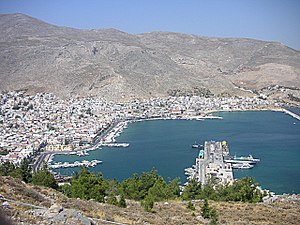
Kalymnos
Pothia
Kalymnos er den fjerdestørste ø i den græske øgruppe Dodekaneserne tæt på den tyrkiske vestkyst. Øen er på 109 km² og har ca. 16.000 indbyggere. Der er en lufthavn på øen med forbindelse til Athen. Skibe fra Kos, Rhodos, Leros og Patmos lægger til i Pothia.